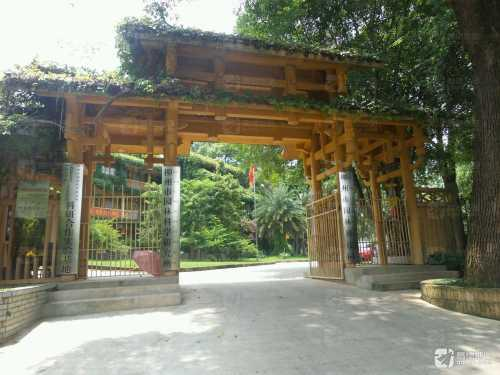
地标名称：柳州市园林科技园
所在城市：柳州市·鱼峰区